De Vrije Gedachte

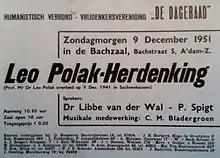
1951 commemoration of Leo Polak, co-hosted by De Dageraad and the HV.

After the war, De Dageraad was reinstated and recovered quickly, helped by the fact it had taken an outspoken antifascist position before the war. Several local branches and magazines were founded, the main board convened again on 17 June 1945. During a conference on 27–28 October 1945, about 1150 members were present, and 9 branches represented. The new magazine "De Vrijdenker", that counted well-known freethinkers such as Anton Constandse and Piet Spigt amongst its editorial staff, soon achieved over 2300 subscribers (1 June 1946), a year later 2645. De Dageraad sought cooperation with the newly founded Humanistisch Verbond (HV, "Humanist League") and Humanitas (Latin for "Humanity"). From 1957 onwards, the association continued under the name: "De Vrije Gedachte (Vereniging tot bevordering van zelfstandig denken)" ("The Free Thought (Association for the promotion of independent thought)"), with its magazine renamed to "Bevrijdend denken" ("Liberating thinking"). Despite considerable competition between De Vrije Gedachte, that held on to combatting church and religion, and the HV, that was primarily concerned with giving the unchurched an equal place in society, most DVG members opined cooperation was necessary, leading the board to advocate for dual memberships; however, a merger with the HV was rejected.